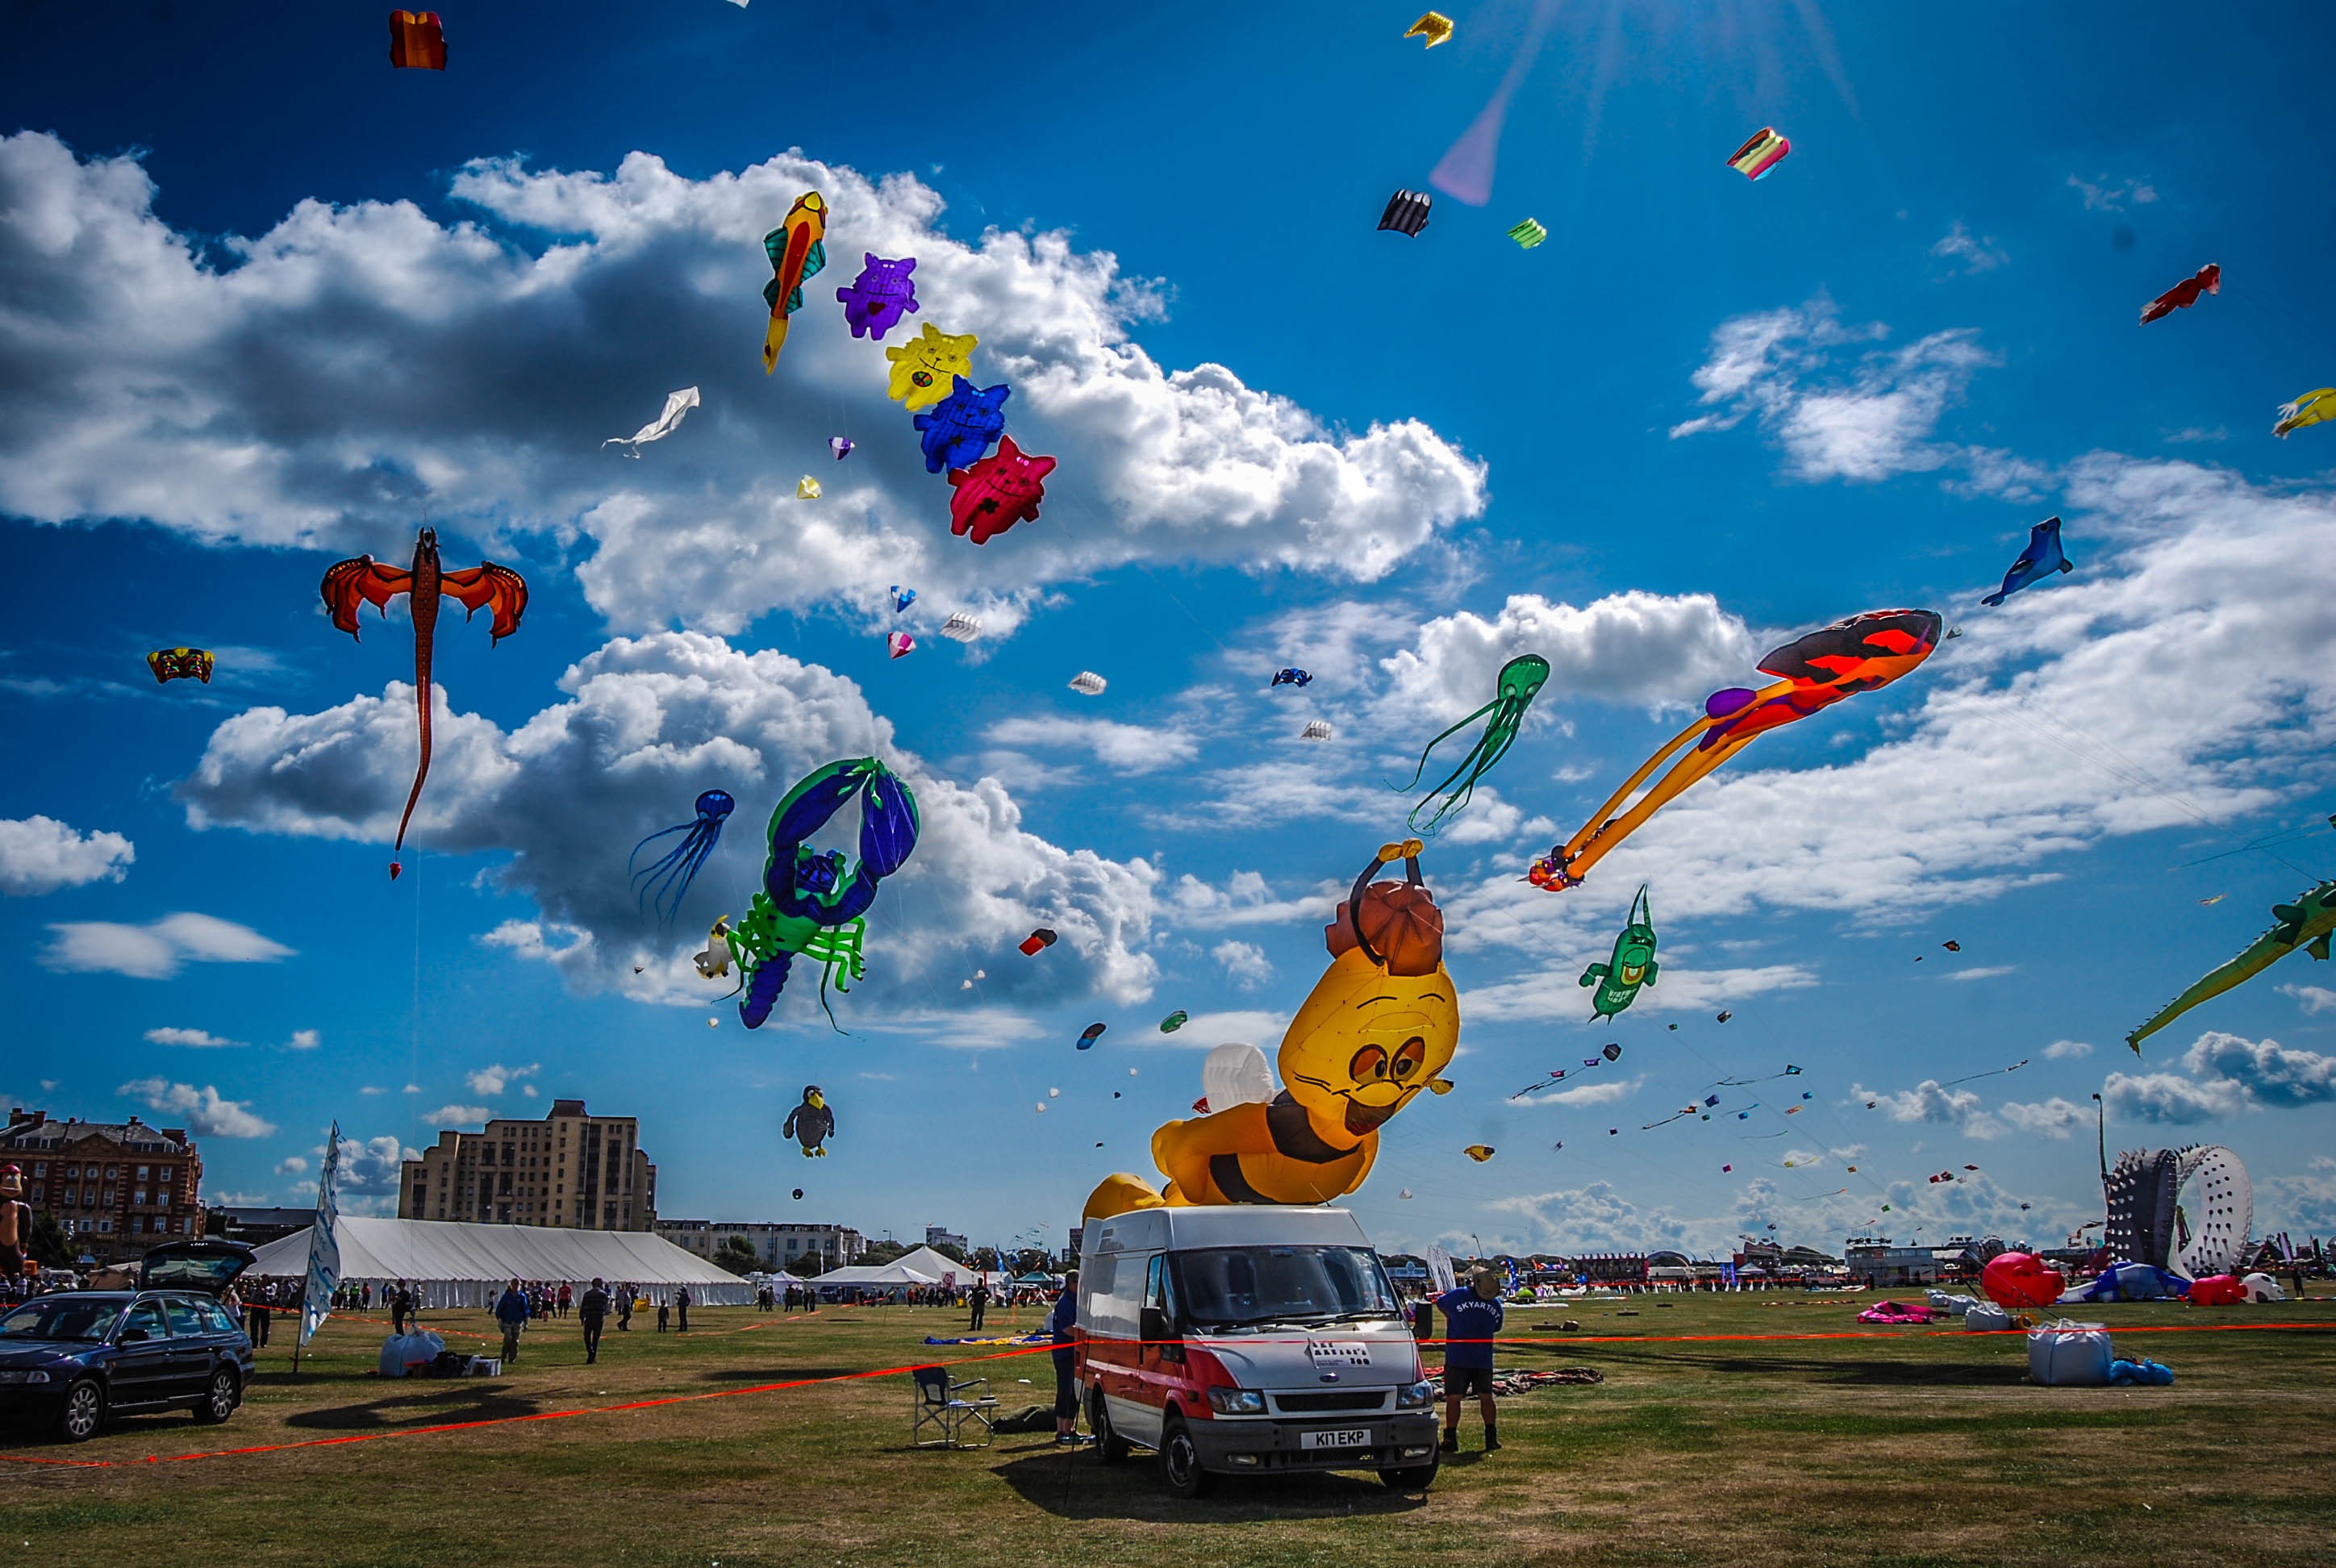
light, sky, car, kite, blue, extreme sport, toy, paragliding, england, sunny, clouds, sports, portsmouth, atmosphere of earth, windsports, kite sports, individual sports, sport kite, kate festival